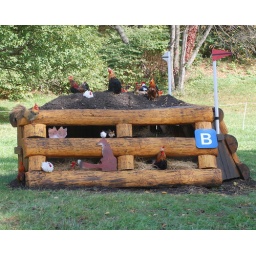
Foxes in the hen house